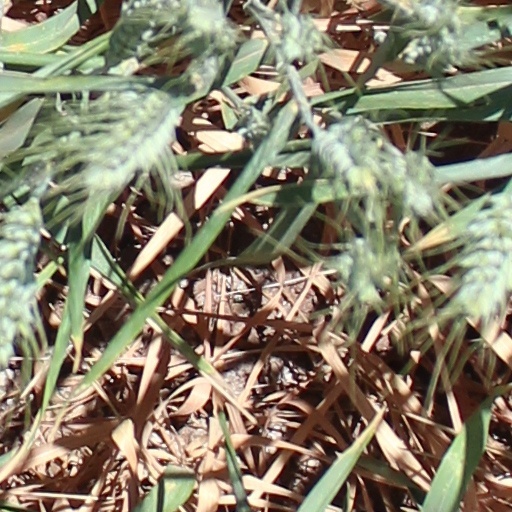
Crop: wheat